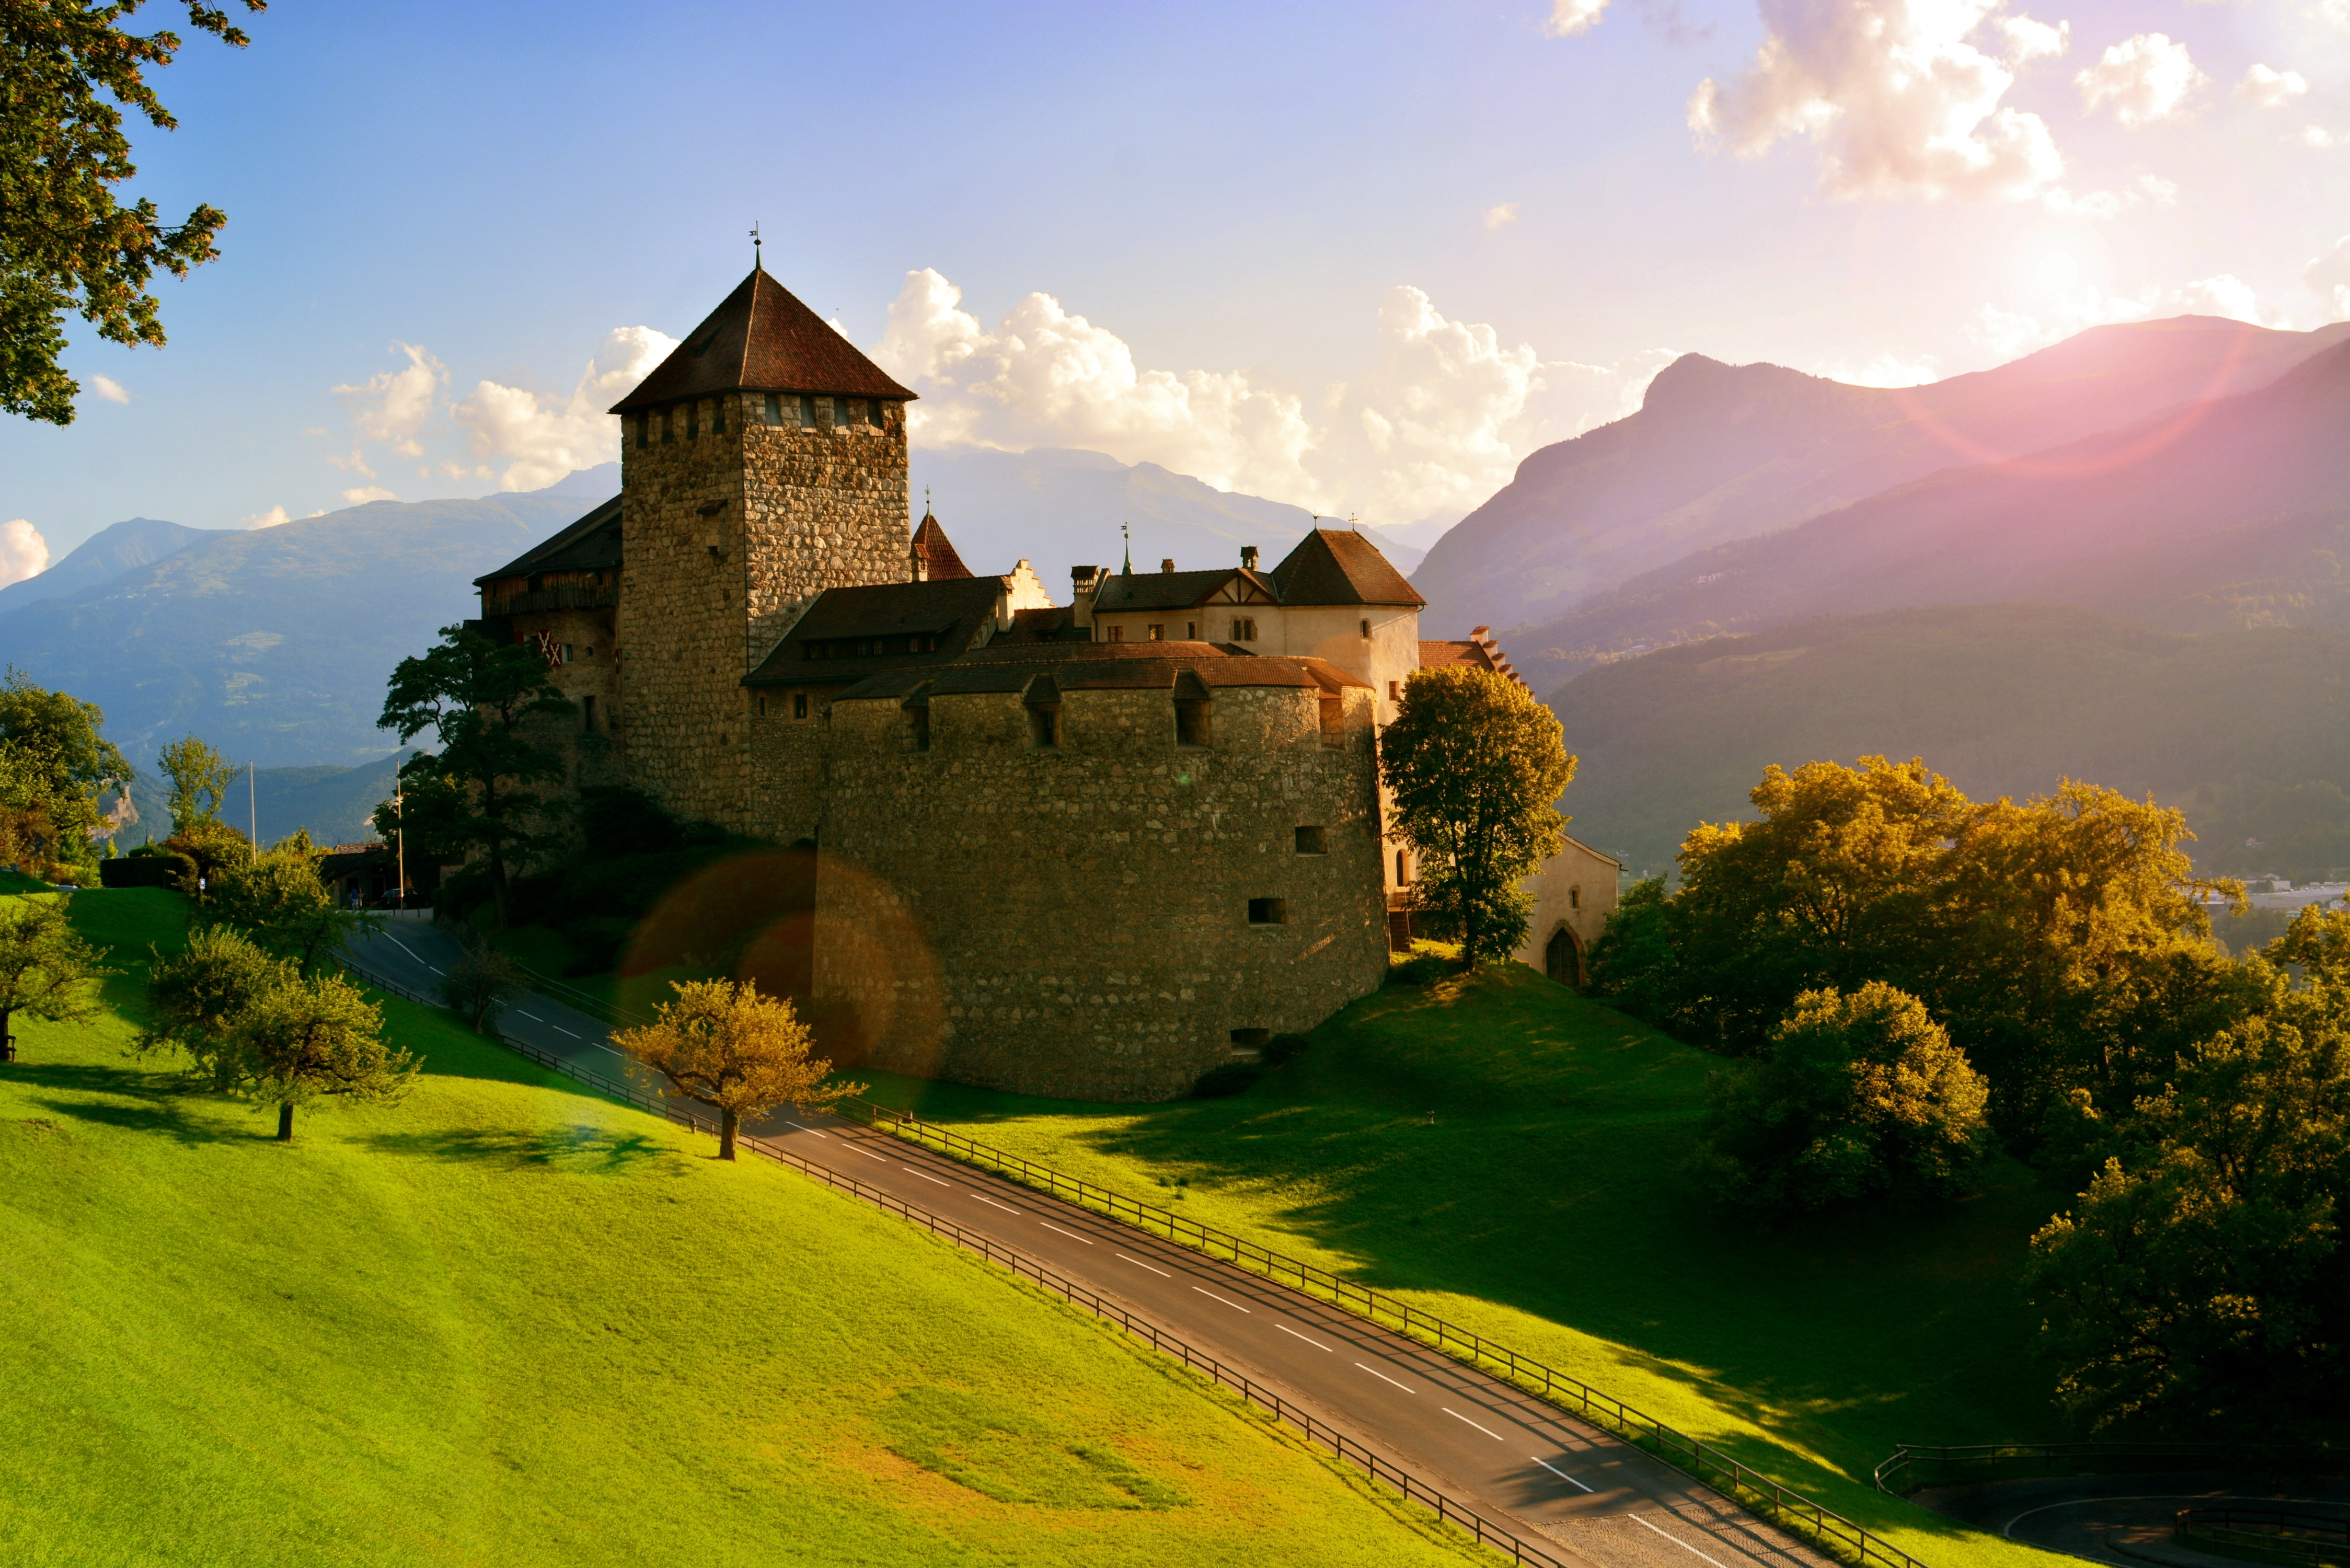
landscape, mountain, sunlight, morning, hill, flower, chateau, valley, mountain range, autumn, castle, monastery, estate, rural area, mountainous landforms